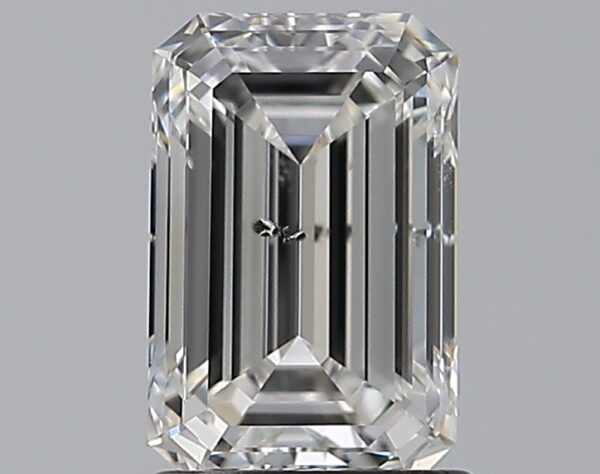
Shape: emerald
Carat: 1.4
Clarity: SI2
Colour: F
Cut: EX
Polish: VG
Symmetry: VG
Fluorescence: N
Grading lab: GIA
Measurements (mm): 8.02 x 5.26 x 3.47